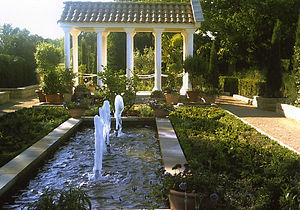
Ellerhoop
Den italienske have i Arboretum Ellerhoop
Ellerhoop er en by og en kommune i det nordlige Tyskland, beliggende i Amt Rantzau under Kreis Pinneberg. Kreis Pinneberg ligger i den sydlige del af delstaten Slesvig-Holsten.